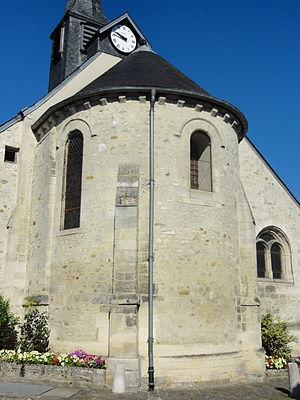
Abside, vue depuis le sud-est.
L'église Notre-Dame d'Orry-la-Ville est une église catholique paroissiale située à Orry-la-Ville, en France. Aucun document ne permet d'affirmer qu'Orry-la-Ville possédait une église au même endroit avant la construction de l'église actuelle, que l'analyse stylistique permet de situer entre 1160 et 1170 environ. Avant, il y avait déjà une chapelle dédiée à saint Rieul, près du cimetière, ainsi que l'église paroissiale du village de Géni, noyau historique de l'actuelle commune, qui s'est dépeuplé pendant la première moitié du XIIIᵉ siècle. La suppression de sa paroisse par réunion à celle d'Orry-la-Ville en 1246 conduit en même temps à la naissance de celle de La Chapelle-en-Serval, ancienne dépendance d'Orry. — La sculpture et la modénature du chœur de l'église Notre-Dame montre une influence par la cathédrale Notre-Dame de Senlis, ce qui permet un rattachement à l'architecture gothique, alors que l'extérieur de l'abside en hémicycle est encore placé sous l'influence de l'architecture romane. La nef a été bâtie après le chœur, et était initialement non voûtée et dépourvue de bas-côtés. Le bas-côté sud a été ajouté au début du XVIᵉ siècle au plus tard.